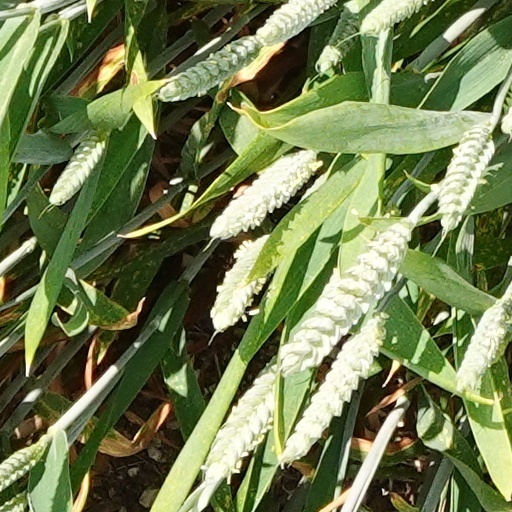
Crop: wheat